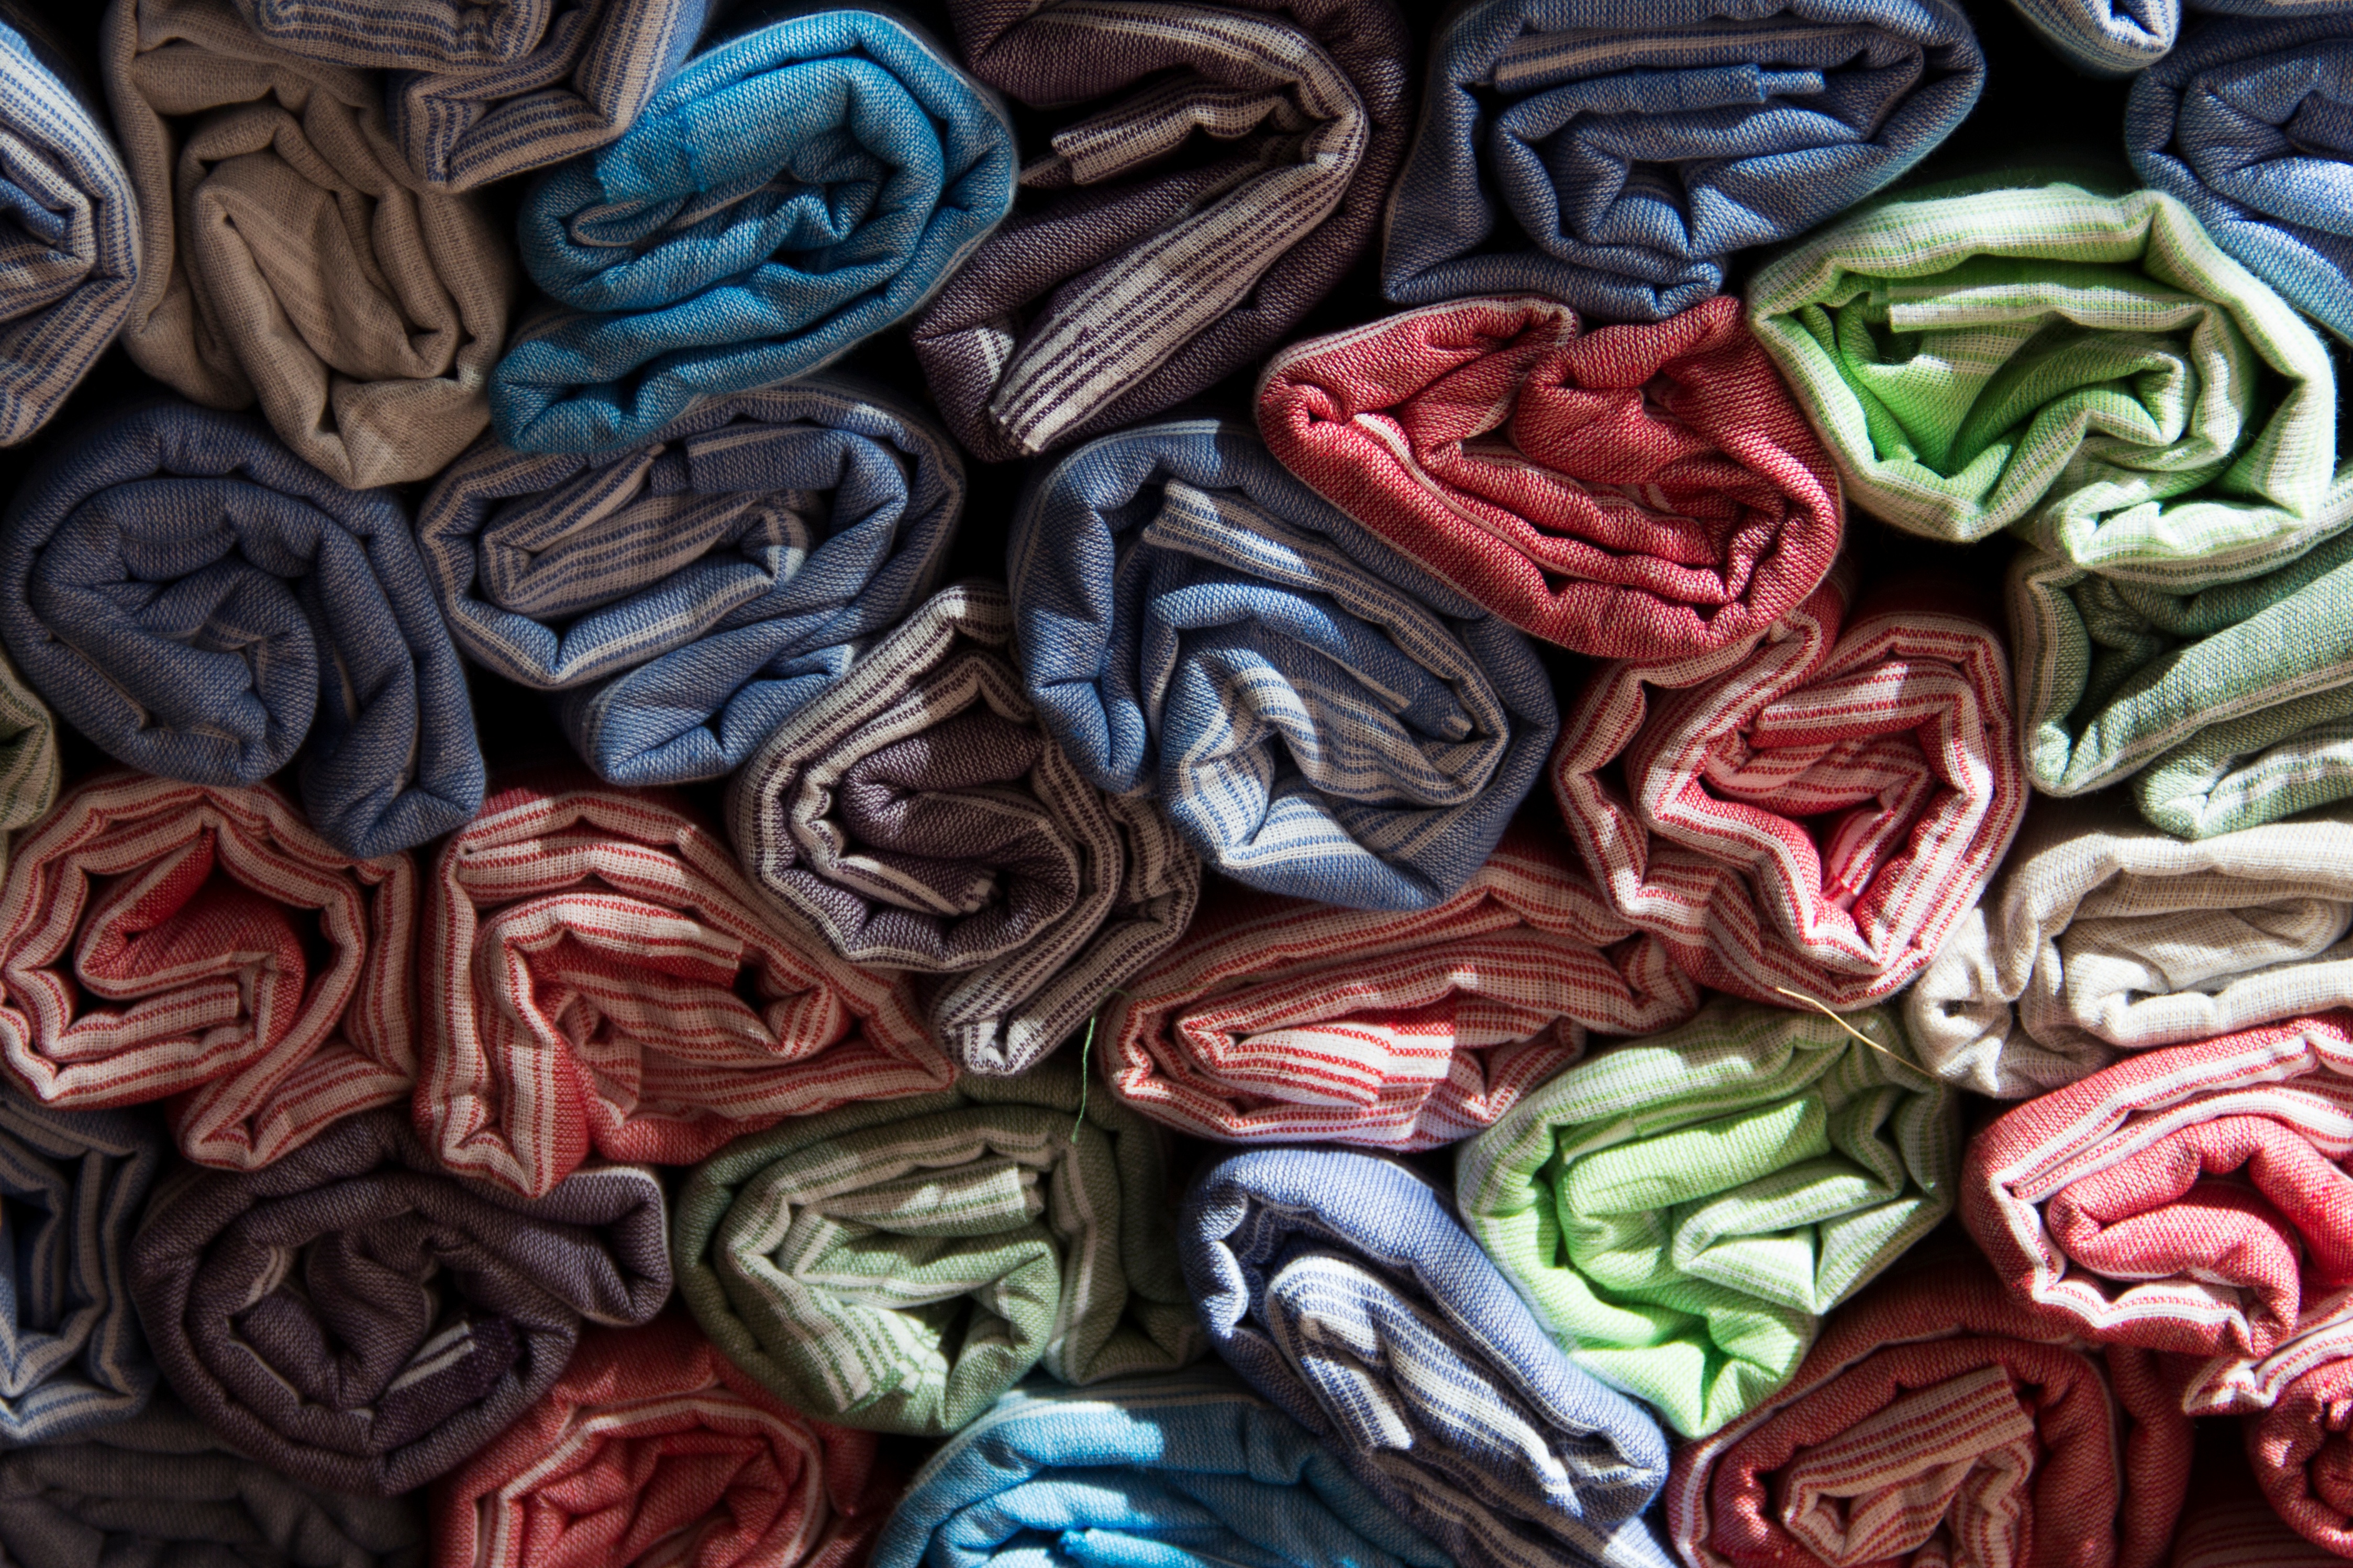
flower, petal, color, material, thread, textile, art, fashion accessory